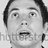
Emotion: surprise